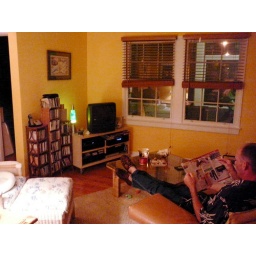
Jenn's cute house in Lake Worth.